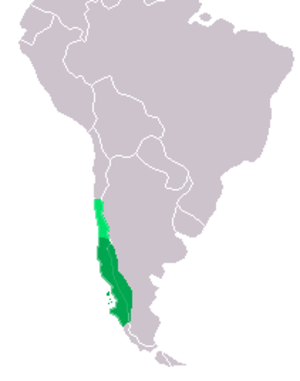
Le Guigna, également appelé Chat du Chili et Kodkod, est un félin du genre Leopardus. Plus petit félin d'Amérique, le Guigna se caractérise par sa petite tête aux oreilles rondes, sa queue courte et touffue et ses pieds larges. Son pelage gris fauve à brun tacheté de noir est proche de celui du Chat de Geoffroy.